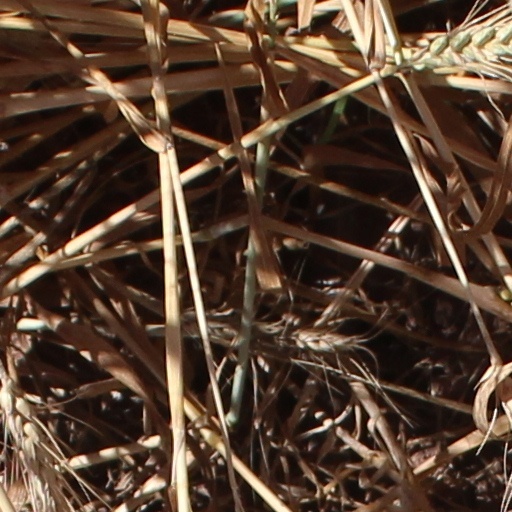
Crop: wheat